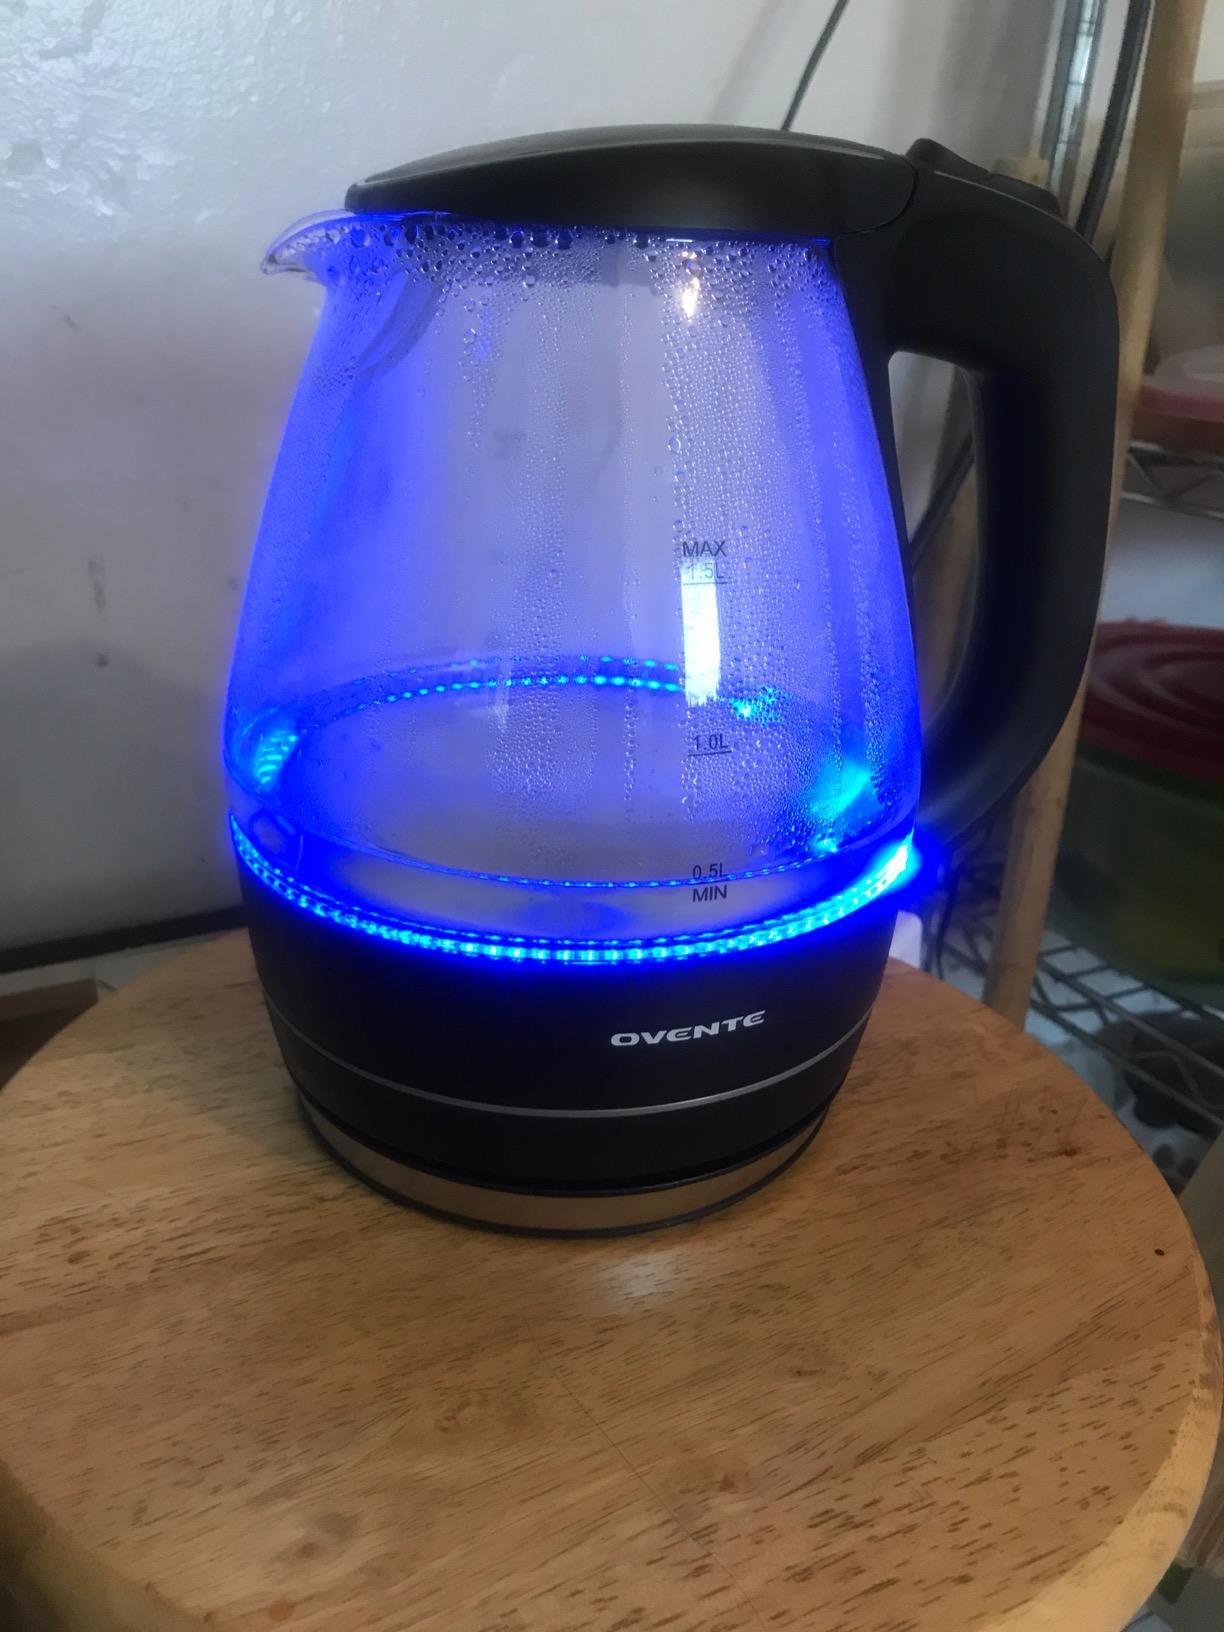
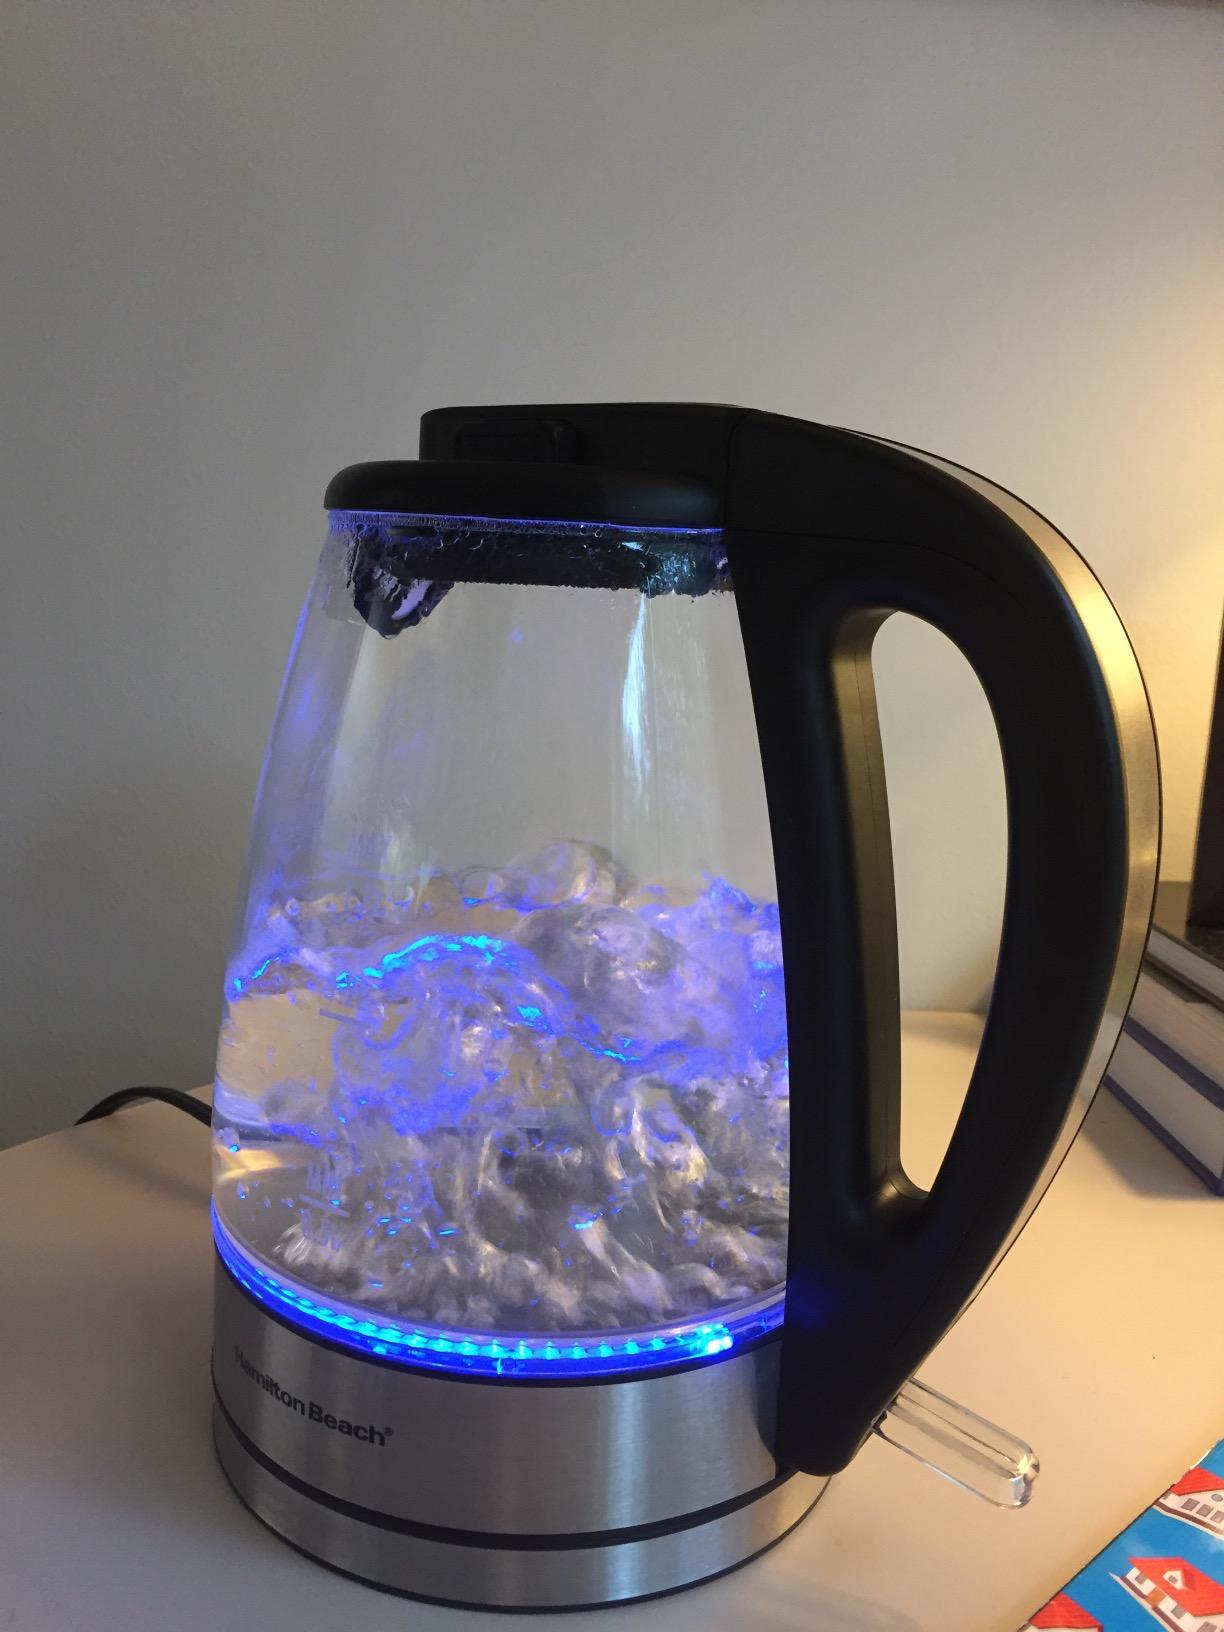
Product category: items_kettle
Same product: no